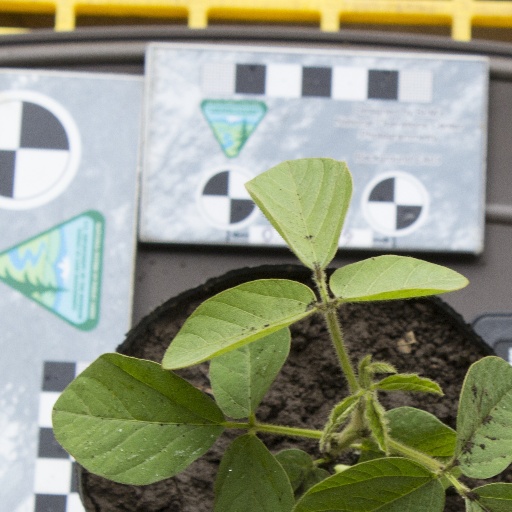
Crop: soybean